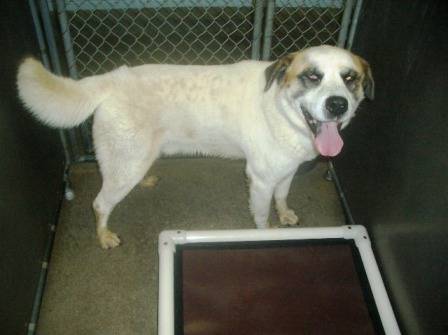
Label: dog